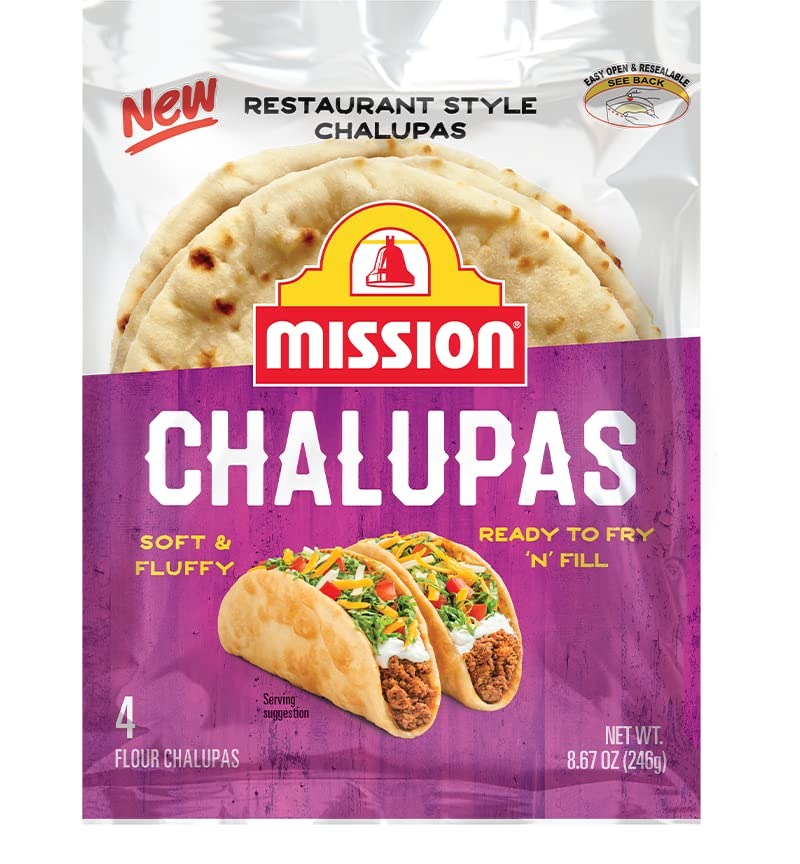
Item Name: Mission Chalupas - 2 Pack
Product Description: Introducing Mission Chalupas – the restaurant staple you love can now be prepared at home! These soft, fluffy and fresh flour chalupas are easy to prepare and perfectly delicious. Simply fry and add an endless combination of fillings for a delicious meal in minutes.
Value: 2.0
Unit: Count

Price: 8.95